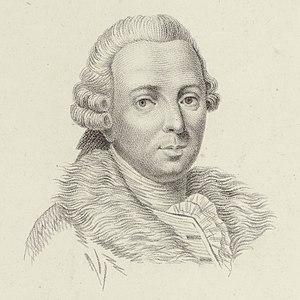
Pietro Nardini, né à Livourne le 12 avril 1722 et mort à Florence le 7 mai 1793, est un violoniste et compositeur italien.
Luigi Boccherini, né le 19 février 1743 à Lucques et mort le 28 mai 1805 à Madrid, est un compositeur et violoncelliste italien de la période classique. Avec Joseph Haydn et Wolfgang Amadeus Mozart, il est considéré comme l'un des plus importants compositeurs de musique de chambre pour cordes de la seconde moitié du XVIIIᵉ siècle.